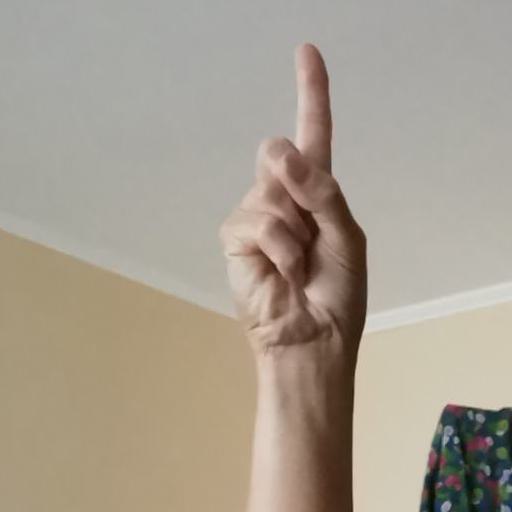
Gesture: one